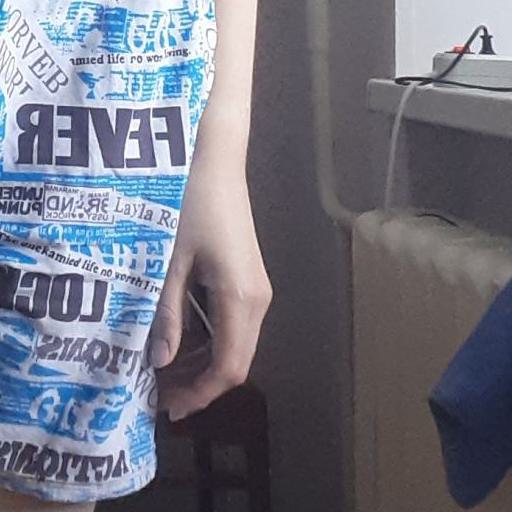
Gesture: no_gesture